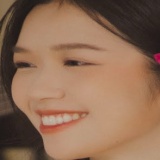
ca sĩ Suni Hạ Linh